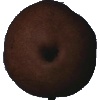
Label: pear_kaiser